Phyl Waterhouse

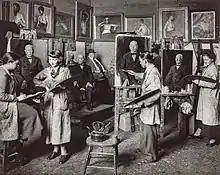
Melbourne National Gallery School life class in 1935 (L-R) Phyl Waterhouse, Alannah Coleman, Charles Bush, Jean McInnes and Miss Eastwood (most not standing in front of their own canvases). Lining the walls, works by Hugh Ramsay, John Longstaff, Max Meldrum, James Quinn, Isaac Cohen and Charles Wheeler. "Table Talk" magazine

Phyl Waterhouse developed an early interest in drawing that intensified due to chronic illness as a child. Her parents encouraged her and she took watercolour classes at the Eastern Market, Melbourne. From 1932 she studied for seven years under William B. McInnes and Charles Wheeler at the National Gallery Victoria art schools, where she and fellow student Charles Bush became teenage friends. Contemporaries at the art school included Sidney Nolan and his first wife, Elizabeth Patterson, Howard Matthews, Joy Hester and her future husband Bert Tucker, and Alannah Coleman. They struggled financially in these Depression years and Phyl describes how 'come Friday, we would put boiling water through the back of the canvas, wash it all off, put new size on, and start again.' In a 1965 interview Waterhouse recalled her time there as:...a wonderful, wonderful tradition. And although the rats sat on the gas stove and cleaned their whiskers, we had a marvellous time, and we used to get here at 10:00 in the morning and leave at 10:00 at night. I had a few months under Bernard Hall who was a head of the art school then, and [he] put steel into my soul, because I'd worked for a long time on the antique sandled foot, the plaster cast of it. and I thought this wasn't too bad. He came down and in one sweep of his hand, wiped the whole thing out and said, "Why don't you observe it!" This was shattering. I burst into tears and...from that moment on, I developed a donkey-like stubbornness and persisted with my painting.Before moving to their own home and studio in Essendon, the couple lived in her parents house at Clarinda Road, Moonee Ponds, where Ivor Hele made a drawing of her in 1945; and Douglas Watson, her portrait in oils in 1946; and Bush's surviving drawing of 1947 is of a still-life made in the house. According to Hetherington, their co-habiting had become necessary for Bush since he had fallen out with his father at age seventeen and had to leave home. Waterhouse and he made their first studio together in an ex-plumber's shop in Essendon which they rented for 5 shillings a week. Later their accommodation and studios were a former grocer shop in North Melbourne in which they established Leveson Street Gallery in 1962.